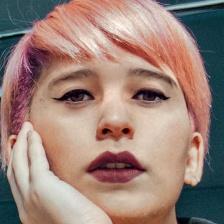
Label: faces